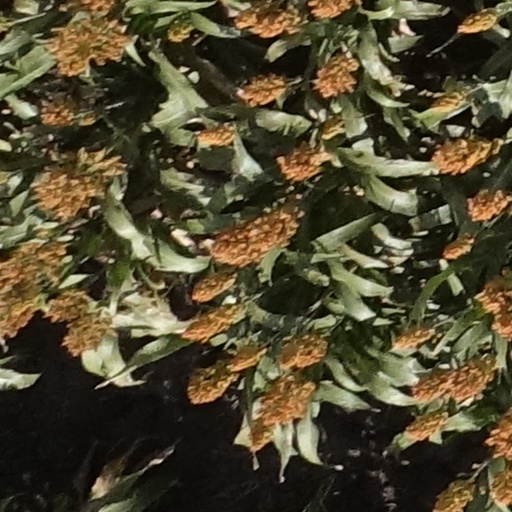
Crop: sorghum